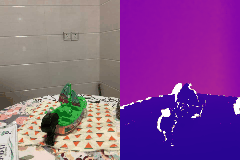
Label: boat